Créac'h Lighthouse

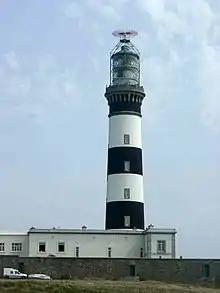
The lighthouse as seen from the island of Ushant.

Phare du Créac'h or Kreac'h lighthouse or Créac'h lighthouse is a lighthouse in Ushant, France. It is the most powerful in Europe and one of the most powerful in the world. It stands close to La Jument Lighthouse and the Nividic Lighthouse. It has been a listed monument since 2011.